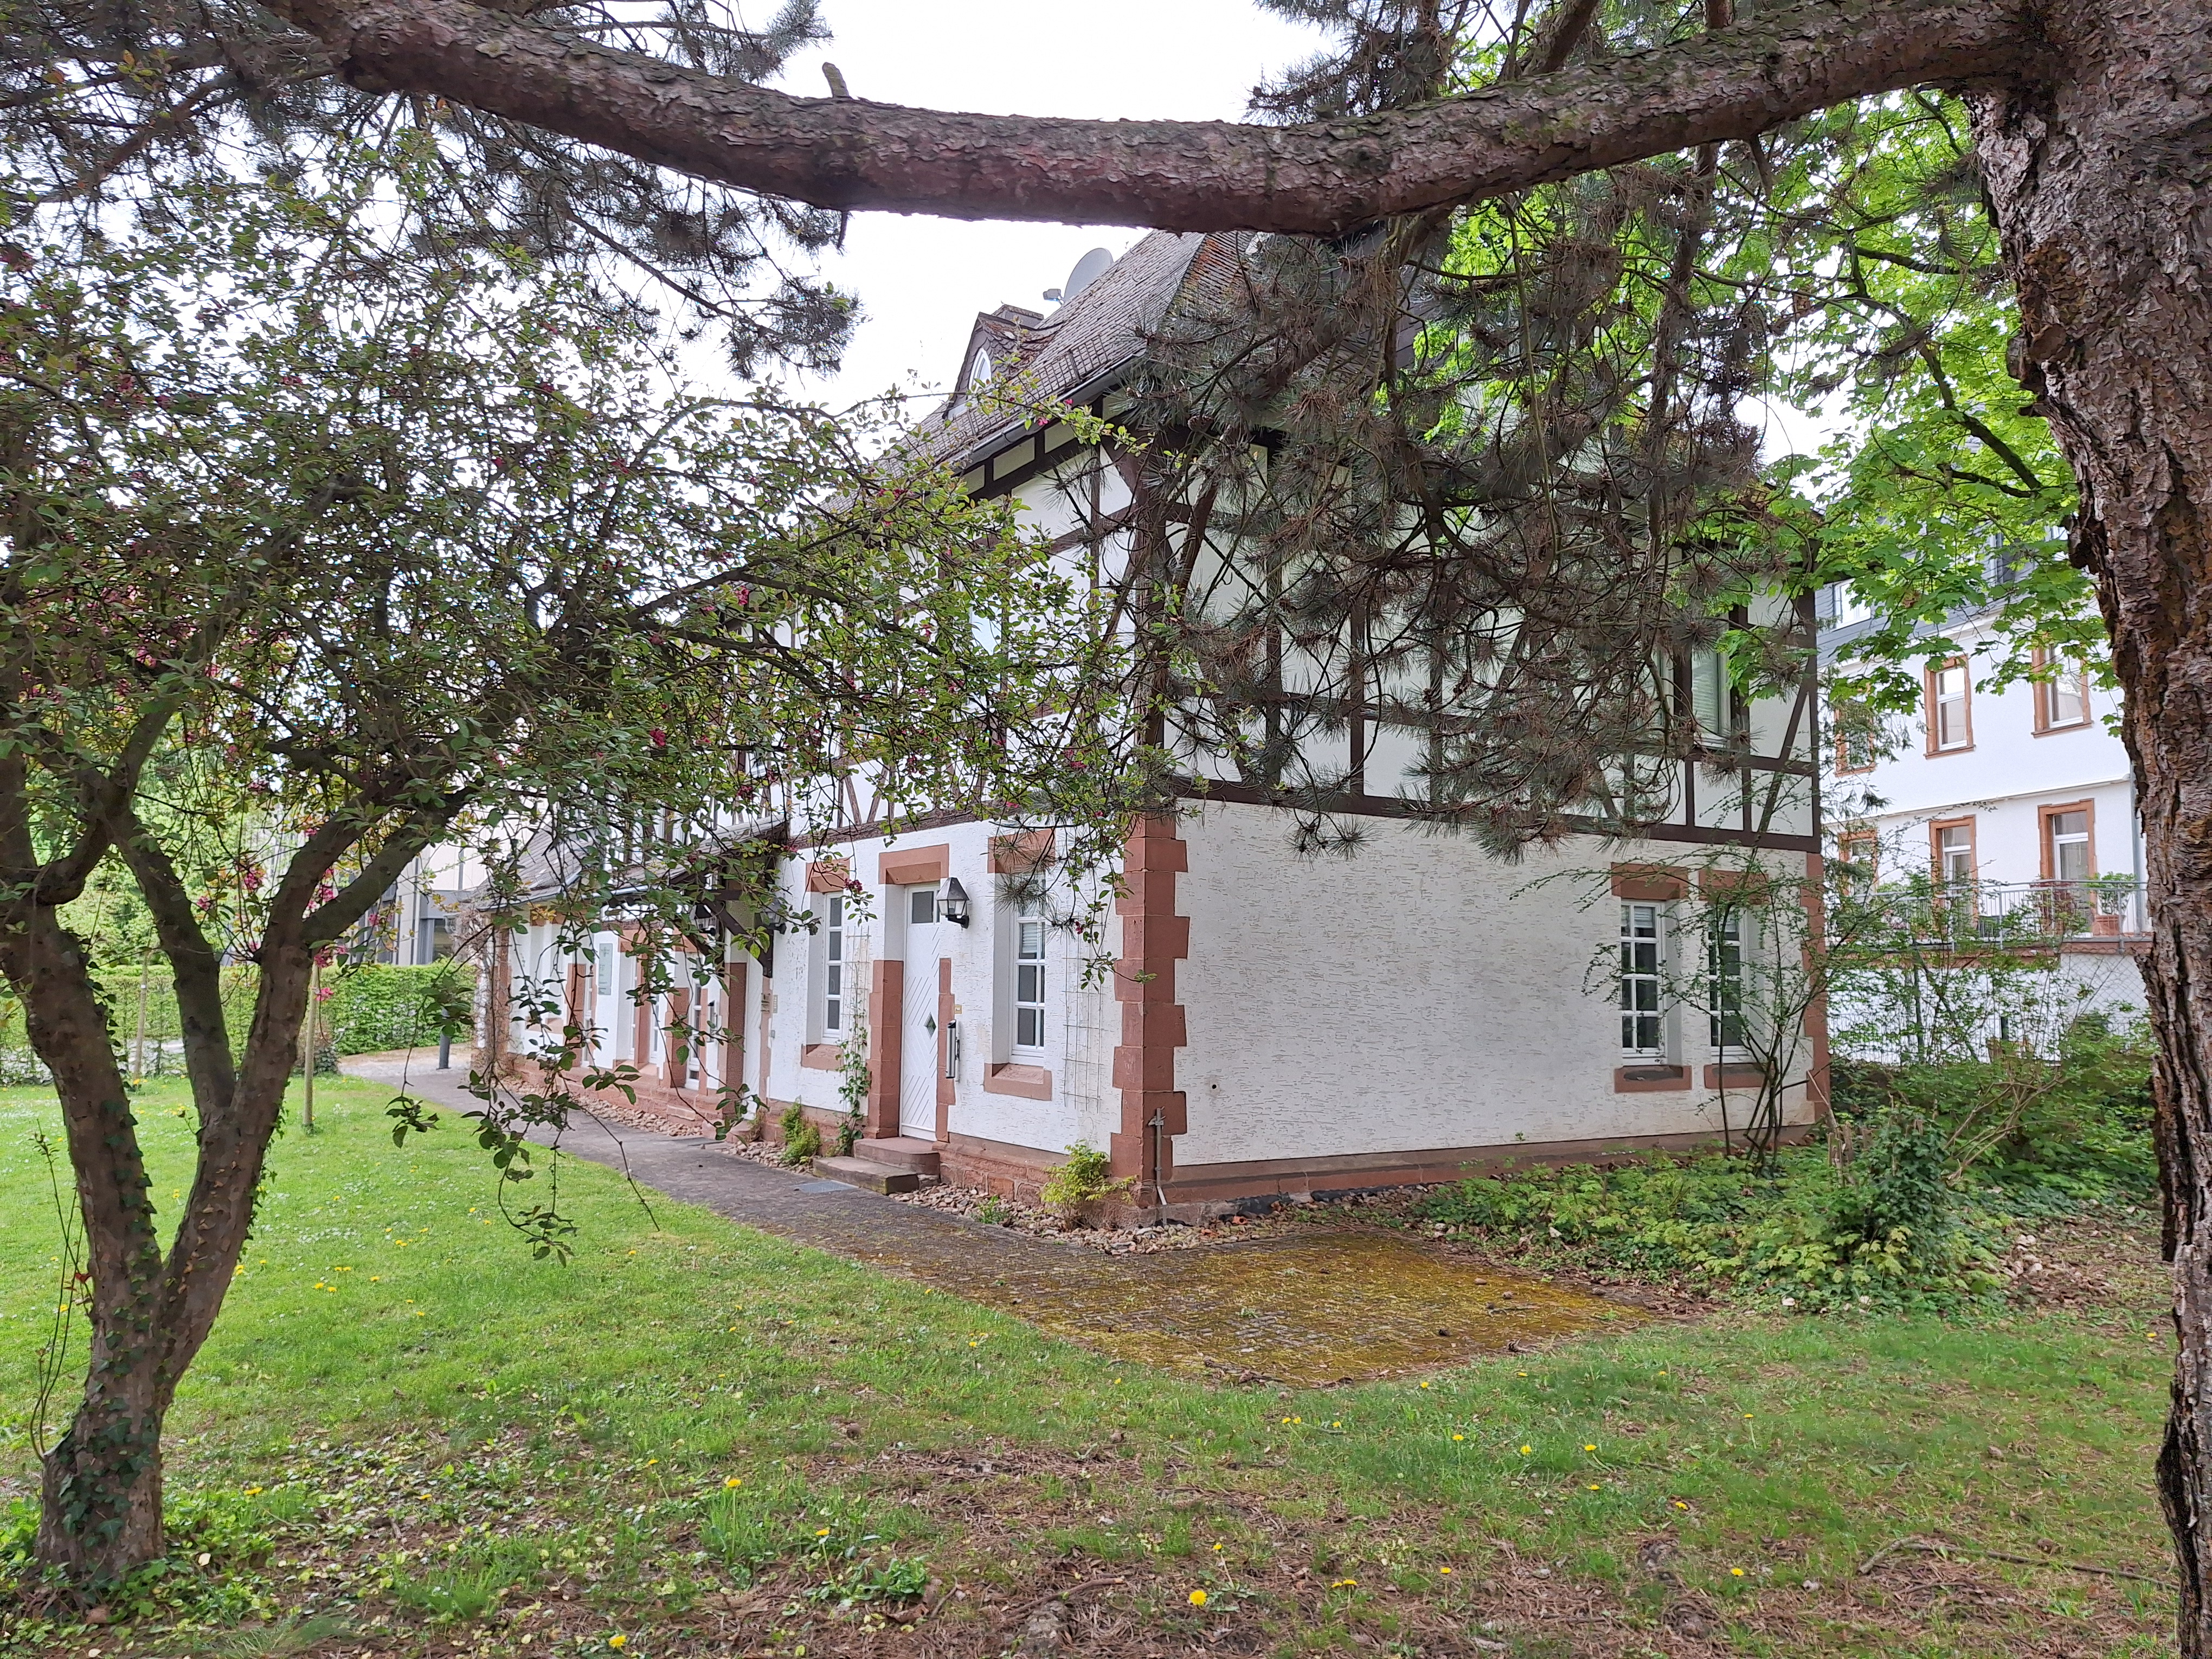
Building: Deutschhausstraße 17B